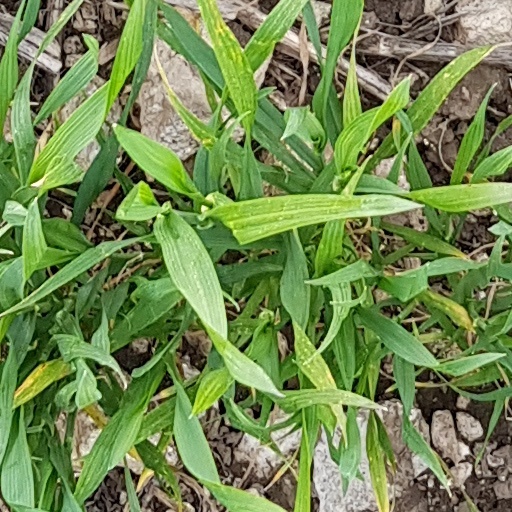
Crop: wheat